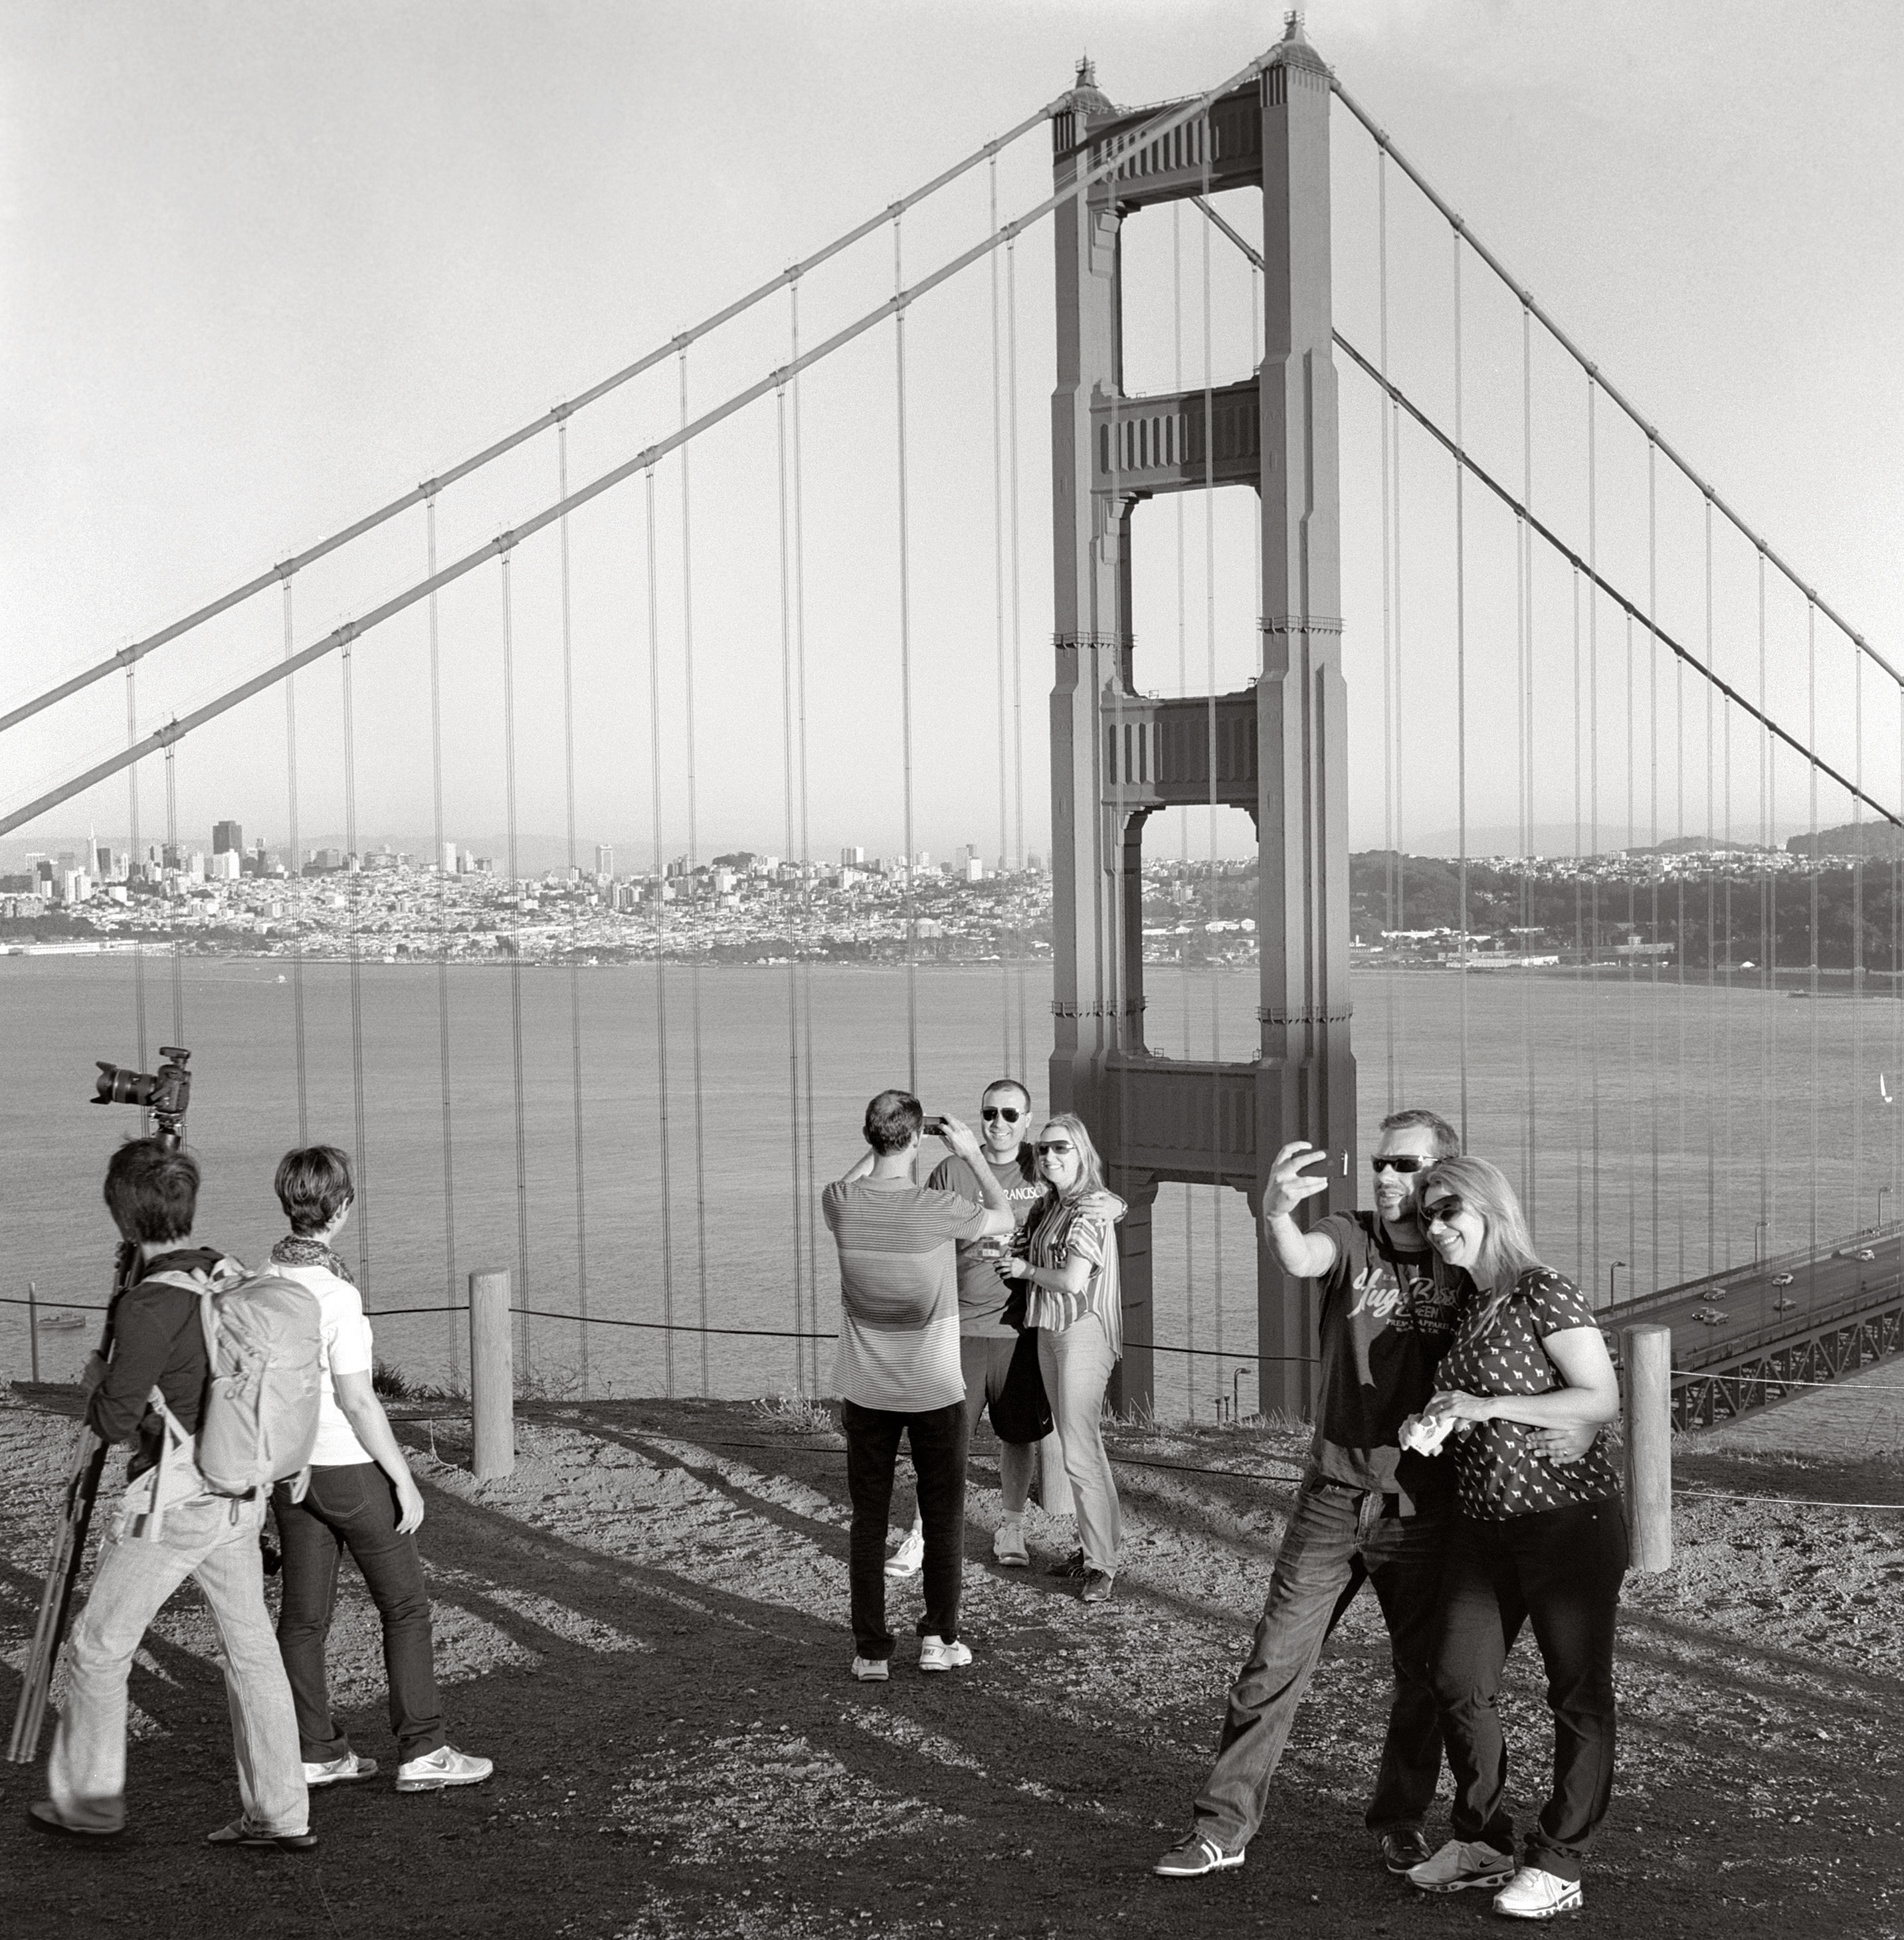
black and white, white, film, monochrome, bw, sanfrancisco, goldengatebridge, goldengate, photograph, nb, marincounty, dak, analogue, kodaktrix, yashicamat124g, dslrscan, marinheadlands, rollfilm, monochrome photography